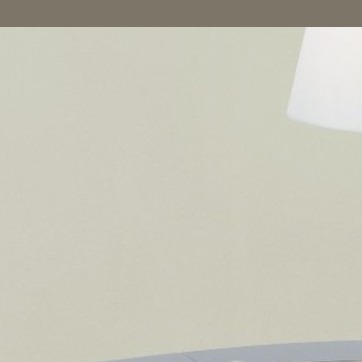
Material: painted